Transportation in Tulsa, Oklahoma

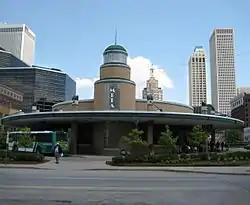
Tulsa Transit's Denver Avenue Station

Transportation in Tulsa, Oklahoma includes a bus network and a system of raised highways and primary thoroughfares, laid out in mile-by-mile increments. In addition, throughout its entire length in Tulsa, historic Route 66 is a drivable road, with motels and restaurants reminiscent of the route's heyday era.